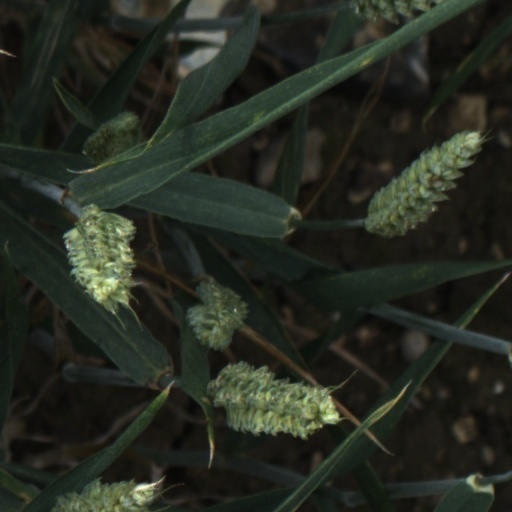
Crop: wheat